Jun Tazaki

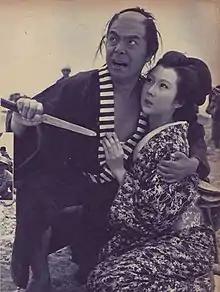
Jun Tazaki with Michiko Saga in "Gero no Kubi" (1955)

, born Minoru Tanaka, was a Japanese actor best known for his various roles in kaiju films produced by Toho, often portraying scientists or military personnel.